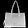
Label: Bag